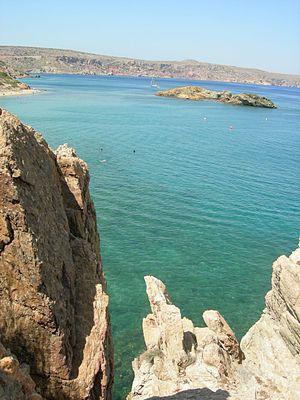
Vai est une palmeraie de Crète, située à 28 km à l'est de Sitia.